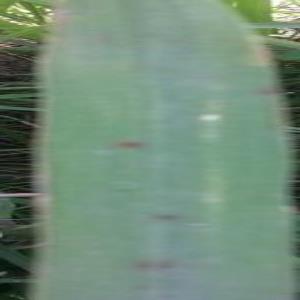
Disease: Brownspot